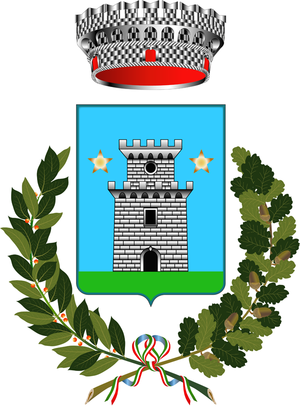
Brittoli est une commune de la province de Pescara dans les Abruzzes en Italie.